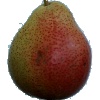
Label: Pear Forelle 1